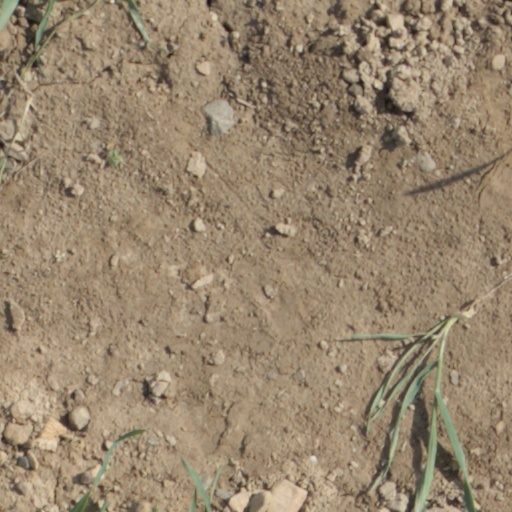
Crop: wheat